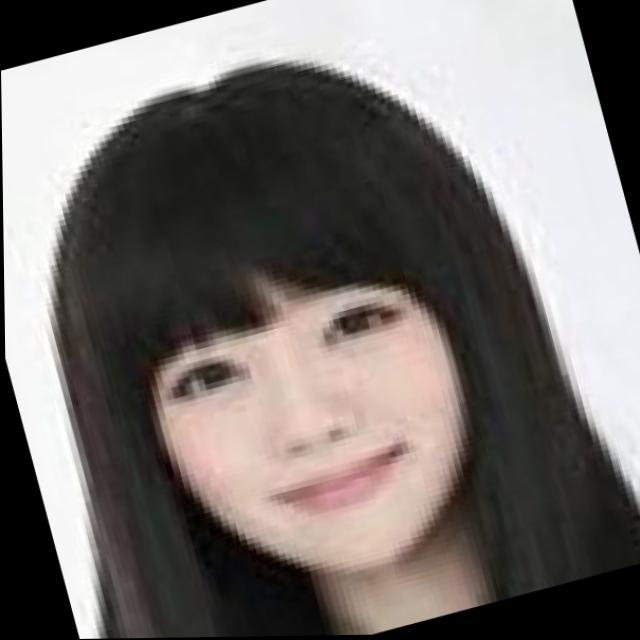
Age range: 21-44